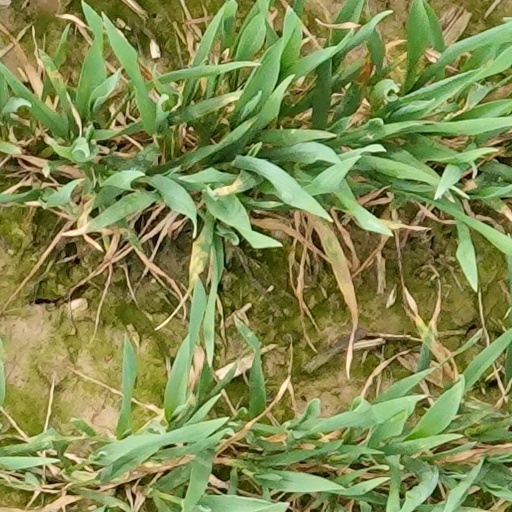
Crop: wheat